Terhi Kokkonen

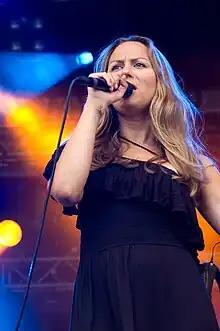
Terhi Kokkonen performing at the Ilosaarirock festival on the 12th of July 2008 in Joensuu, Finland.

Terhi Kokkonen (born 1974) is a Finnish musician. She is the former vocalist of Ultra Bra. She is now the vocalist for the Finnish band Scandinavian Music Group.